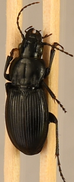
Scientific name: Cyclotrachelus torvus
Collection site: Northern Great Plains Research Laboratory NEON (NOGP), plot NOGP_007